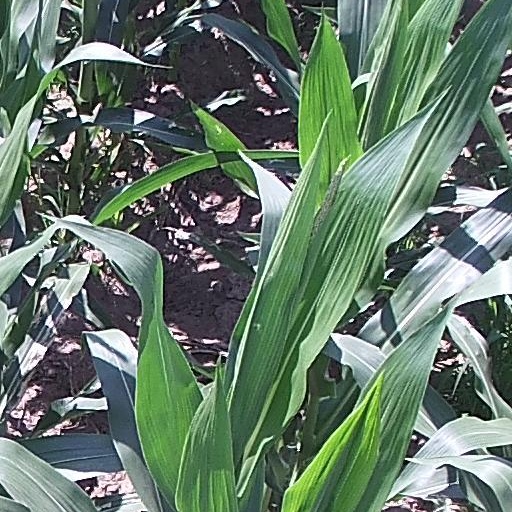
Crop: maize; corn